Joseph's granaries

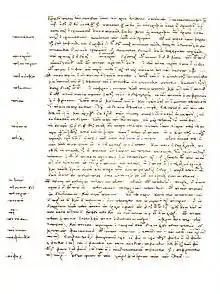
"Etymologicum Magnum" manuscript (c. 1300)

There were additional reasons that may have made the notion of the Pyramids being granaries seem plausible to people in the past. First, there was the murky issue of the etymology of the word pyramid. Writing in c. 390, the Roman historian Ammianus Marcellinus explained that "the figure pyramid has that name among geometers because it narrows into a cone after the manner of fire, which in our language is called ." Later lexicographers would derive it alternately from the Greek word for cereal grain. Stephen of Byzantium c. 550 wrote: "They were called 'pyramids' from the grain, which the king collected there." This derivation was repeated in the mid-12th century by the compiler of the "Etymologicum Magnum", the largest Byzantine lexicon, with the addition that these royal granaries "were constructed by Joseph"; and it was still repeated 400 years later by Johann Scapula in his "Lexicon Graeco-Latinum" (1580), which was still in print in the 19th century.